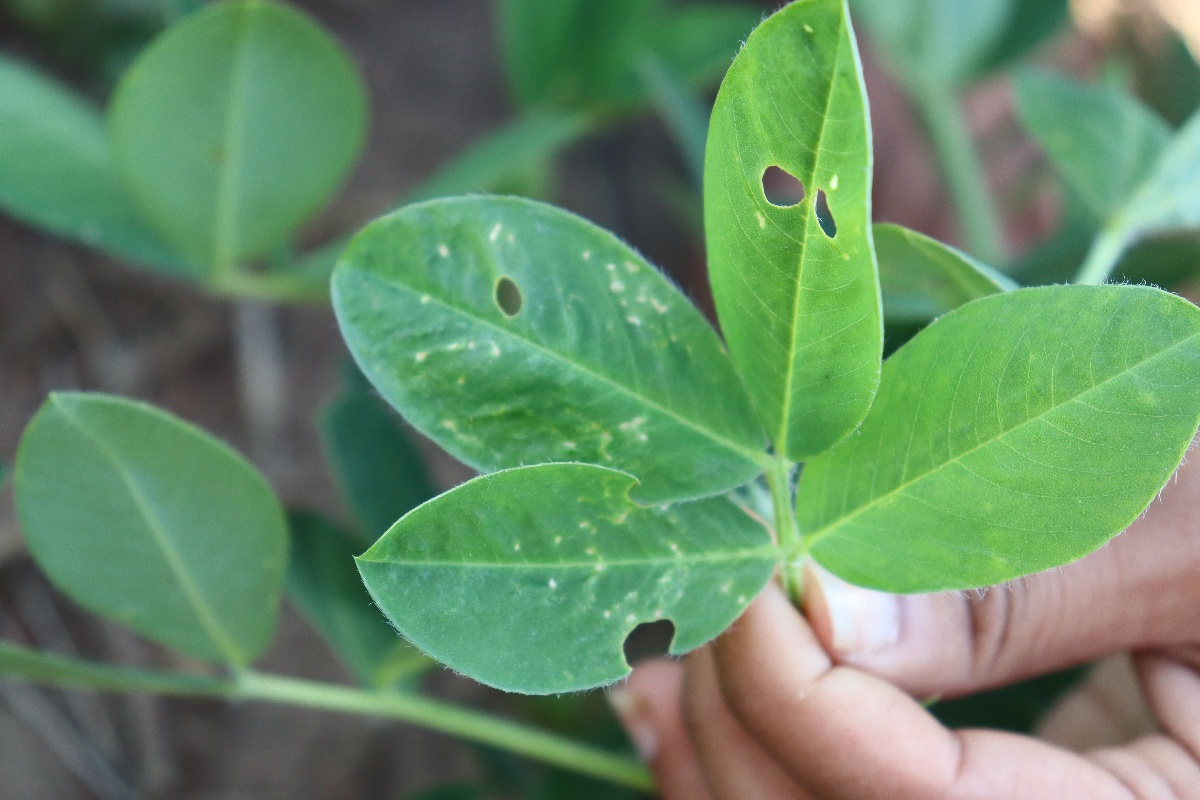
Label: early_leaf_spot